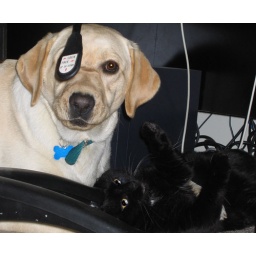
Faith and Stitch playing under the computer desk